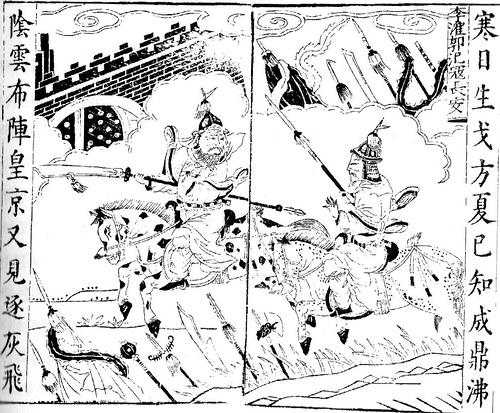
ลิฉุย

| name = หลี่ จุ๋ย ลิฉุย
| native_name = 李傕
| image = Li_Jue_and_Guo_Si_sack_the_capital_at_Chang'an.jpg
| image_size = 200px
| caption = หลังตั๋งโต๊ะเสียชีวิต กุยกีกับลิฉุยเข้าปล้นที่ฉางอัน เมืองหลวงของราชวงศ์ฮั่น|ฮั่น ภาพวาดสมัยราชวงศ์ชิงแสดงการโจมตีนี้
| office = เจ้ากรมกลาโหม (大司馬)
| term = 195–198
| monarch = พระเจ้าเหี้ยนเต้
| office1 = ผู้บัญชาการกองพลทหารม้ารถศึก (車騎將軍)
| term1 = 192–195
| monarch1 = พระเจ้าเหี้ยนเต้
| office2 = ผู้บังคับการมณฑลราชธานี (司隸校尉)
| term2 = 192–195
| monarch2 = พระเจ้าเหี้ยนเต้
| birth_date = ไม่ทราบ
| birth_place = เทศมณฑลฟู่ผิง มณฑลส่านชี
| death_date = ค.ศ. 198
| occupation = จุนพล, ขุนนาง, ขุนศึก
| blank1 = ชื่อรอง
| data1 = จื่อหราน (稚然)
| blank2 = บรรดาศักดิ์
| data2 = ฉือหยางโหว (池陽侯)
ลิฉุย (เสียชีวิตเดือนพฤษภาคมหรือมิถุนายน ค.ศ. 198)รายงานจากพระราชประวัติพระเจ้าเหี้ยนเต้ใน "โฮ่วฮั่นชู" ลิฉุยถูกสังหารในเดือน 4 ปีที่ 3 ศักราช "Jian‘an" ในรัชสมัยของพระองค์ ตรงกับวันที่ 24 พฤษภาคมถึง 21 มิถุนายน ค.ศ. 198 ตามปฏิทินจูเลียน (建安三年)夏四月，遣谒者裴茂率中郎将段煨讨李傕，夷三族 "Houhanshu", vol.09 เป็นตัวละครในวรรณกรรมจีนอิงประวัติศาสตร์เรื่องสามก๊กที่มีตัวตนจริงในประวัติศาสตร์ยุคสามก๊ก นายทหารของตั๋งโต๊ะ มีความทะเยอทะยานสูงไม่แพ้เจ้านาย เมื่อตั๋งโต๊ะถูกลิโป้ฆ่า ลิฉุยได้ร่วมมือกับกุยกี เตียวเจ หวนเตียว จัดตั้งกองทัพบุกยึดอำนาจในเมืองหลวงมาได้ ทำให้ลิโป้ต้องหนีออกมา และกลายเป็นขุนพลเร่ร่อน ส่วนอ้องอุ้นถูกประหาร เมื่อมีอำนาจก็กระทำการหยาบช้าไม่ต่างจากสมัยของตั๋งโต๊ะ
ต่อมา เอียวปิวได้ทำให้ลิฉุยกับกุยกีผิดใจกัน แต่ก็ให้เกิดความวุ่นวายขึ้น จนทำให้พระเจ้าเหี้ยนเต้ต้องย้ายเมืองหลวงมาอยู่ที่ลกเอี๋ยง ต่อมา ลิฉุย กุยกีได้กลับมาร่วมมือกันอีกครั้งหวังปลงพระชนม์ฮ่องเต้ แต่กองทัพของลิฉุย กุยกีก็ถูกโจโฉปราบปรามจนสิ้น ลิฉุย กุยกีหนีรอดมาได้ แต่ก็ถูกตวนอุย งอสิบ ฆ่าตายในเวลาต่อมา
file:Li_jue_rotk_xi.JPG|thumb|150px|ภาพลิฉุยจากเกม Romance of The Three Kingdoms XI ของค่ายเกม KOEI
==อ้างอิง==
* ตันซิ่ว (คริสต์ศตวรรษที่ 3). "จดหมายเหตุสามก๊ก" ("ซันกั๋วจื้อ").
*
*
* ฟ่าน เย่ (คริสต์ศตวรรษที่ 5). "โฮ่วฮั่นชู|ตำราประวัติศาสตร์ราชวงศ์ฮั่นยุคหลัง" ("โฮ่วฮั่นชู").
* เผย์ ซงจือ (คริสต์ศตวรรษที่ 5). "อรรถาธิบายจดหมายเหตุสามก๊ก" ("ซันกั๋วจื้อจู้").
* ซือหม่า กวาง (1084). "จือจื้อทงเจี้ยน".
หมวดหมู่:บุคคลที่เกิดในคริสต์ศตวรรษที่ 2
หมวดหมู่:บุคคลในยุคสามก๊ก
หมวดหมู่:ตั๋งโต๊ะและผู้เกี่ยวข้อง